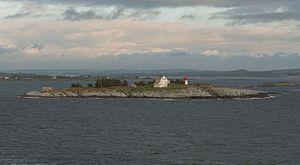
Le phare de Flatholmen est un feu côtier situé dans la commune de Sola, dans le Comté de Rogaland. Il est géré par l'administration côtière norvégienne.